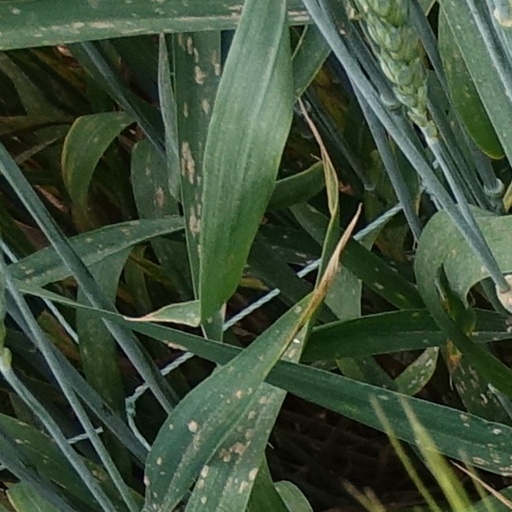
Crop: wheat